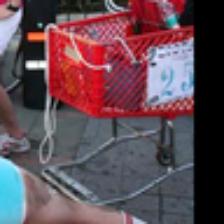
Label: NonHuman